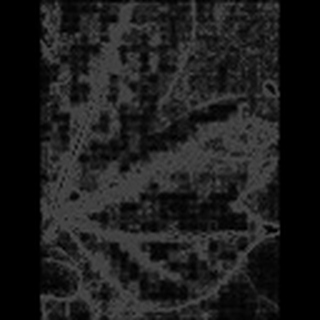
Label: cotton_bacterial_blight